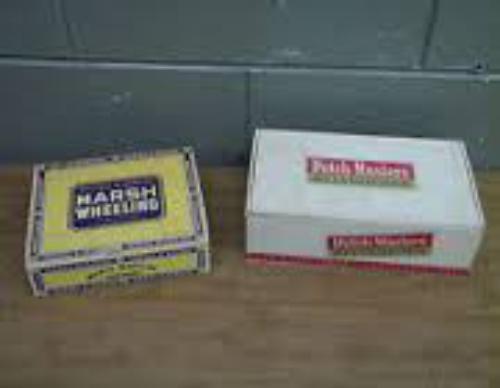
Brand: Marsh Wheeling
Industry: Necessities